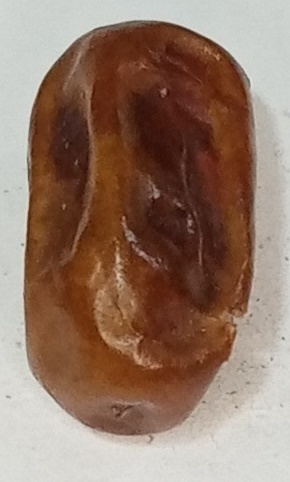
Variety: fasli-toto
Size: medium
Grade: grade-1